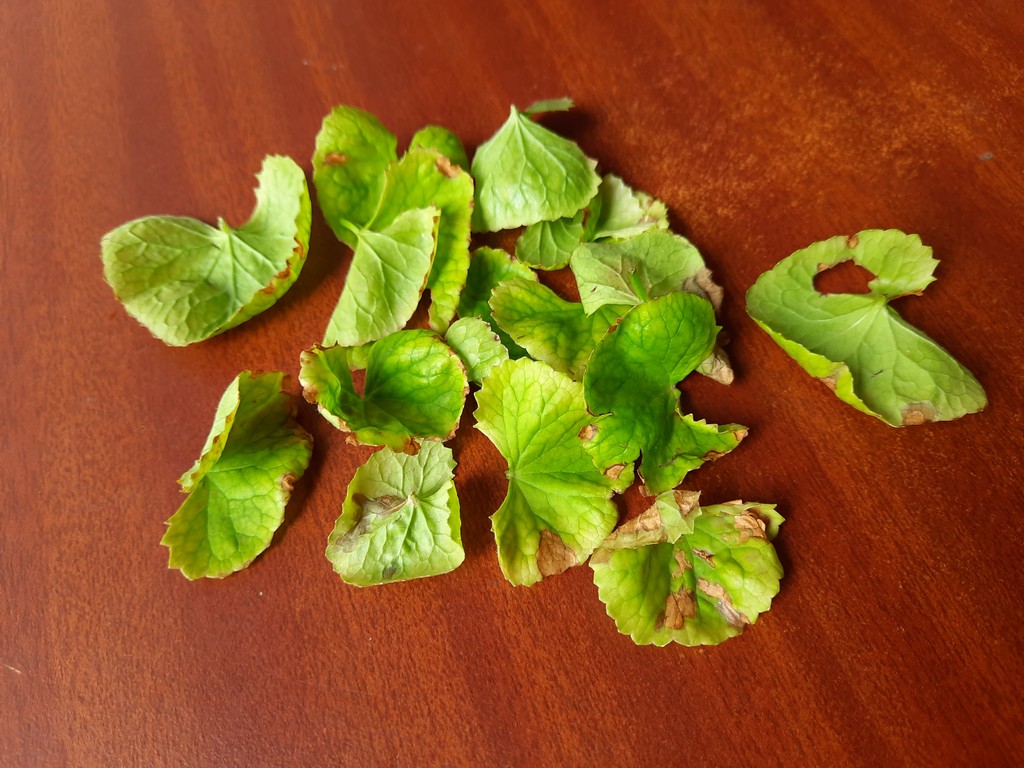
Label: Unhealthy